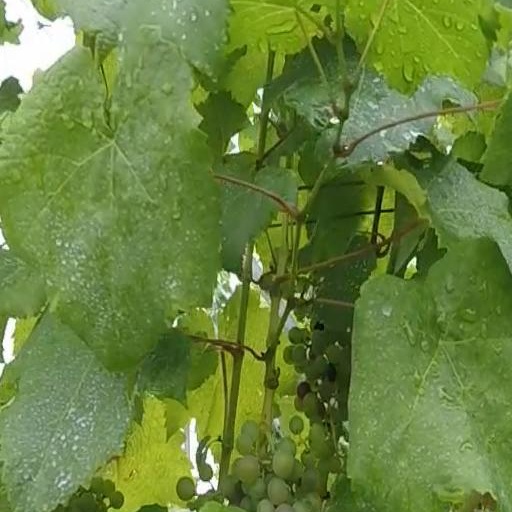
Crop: grape